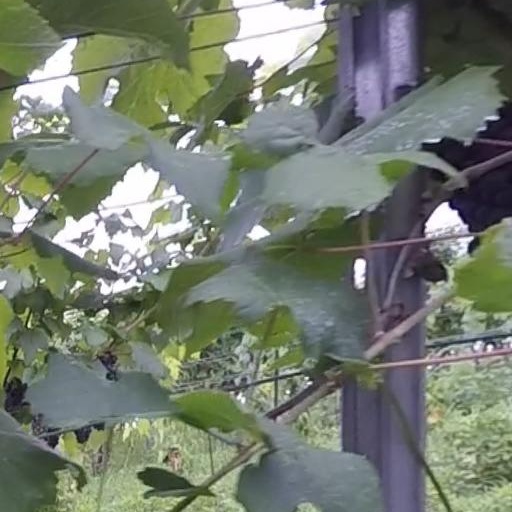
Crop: grape